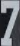
Number: 7